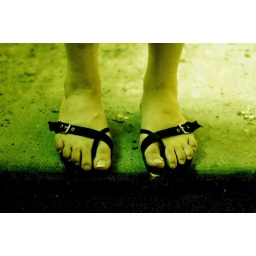
green cast was caused by green tinted windows